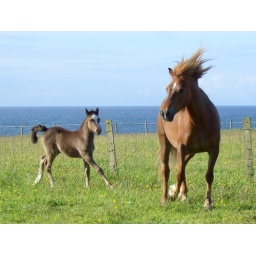
It was such a joy watching them, they were running and jumping all over the place!